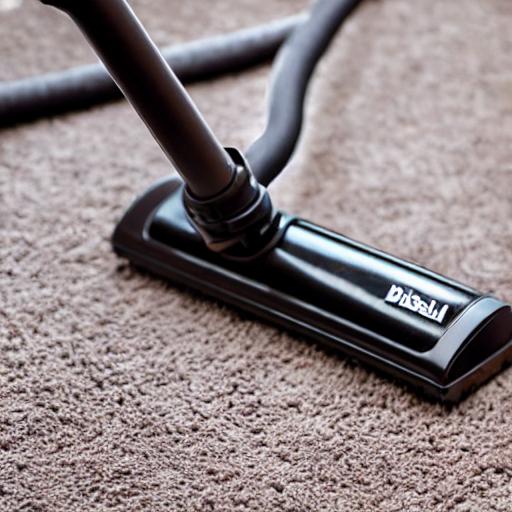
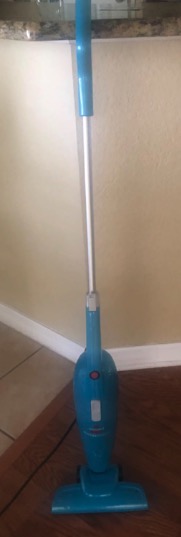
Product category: items_vacuum
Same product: no